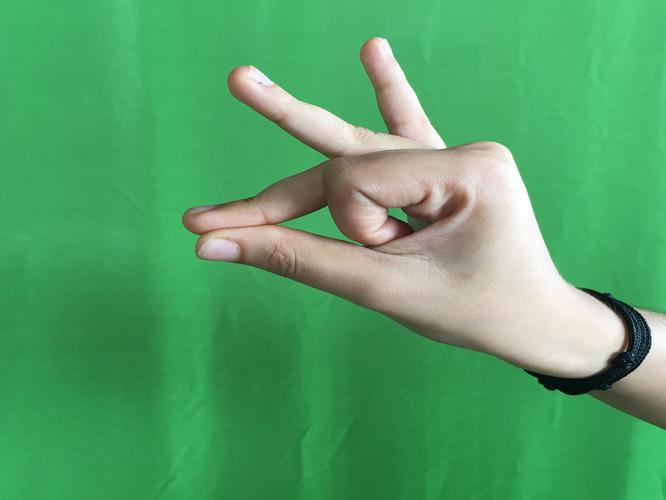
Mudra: Bramaram
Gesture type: single_hand